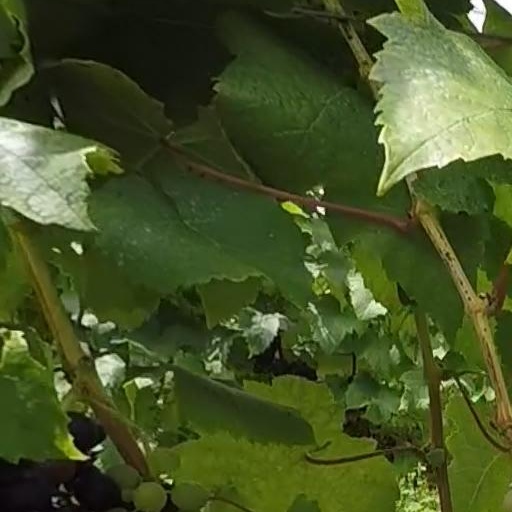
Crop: grape